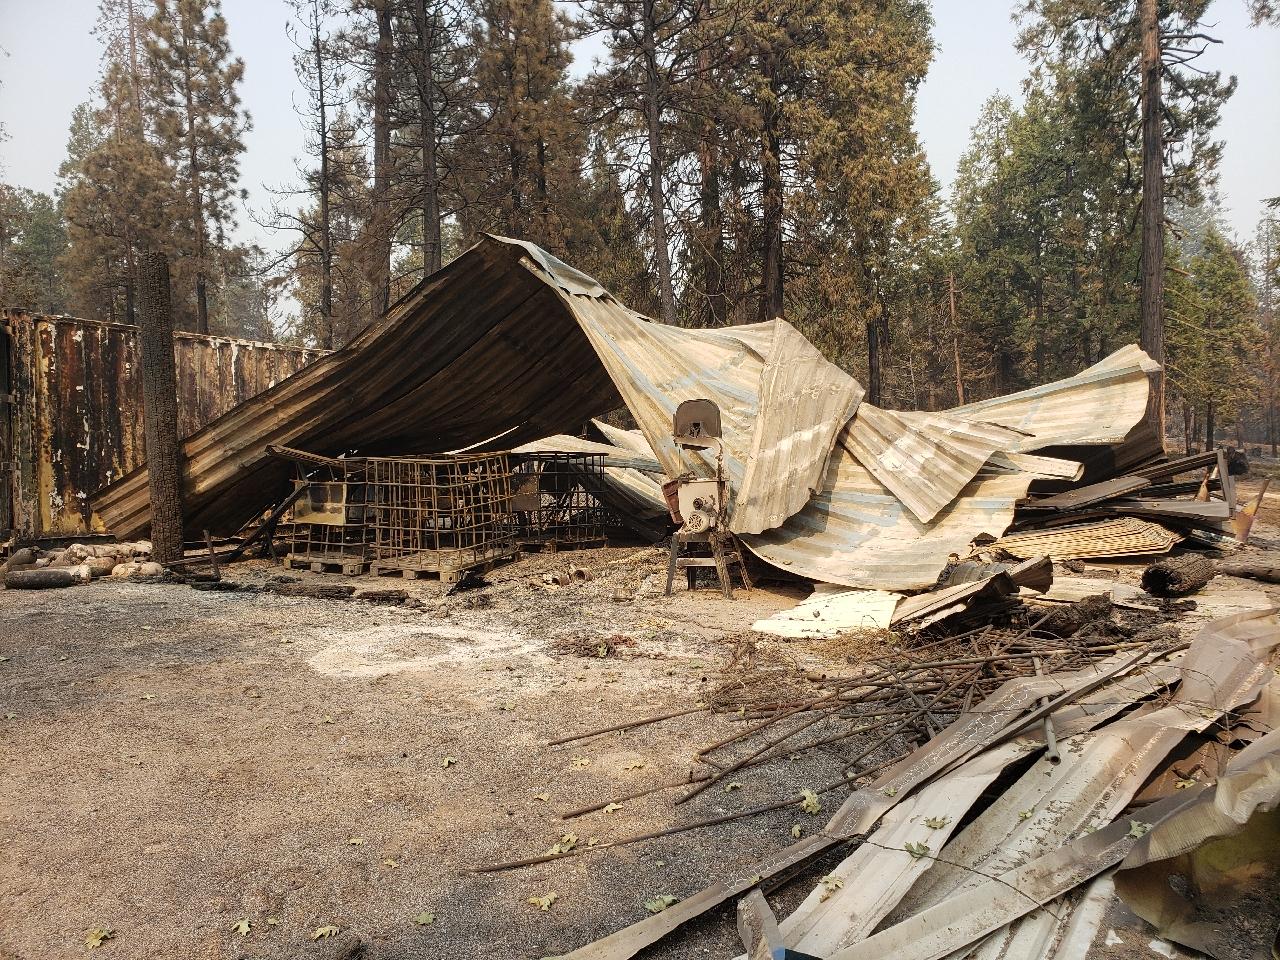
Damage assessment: destroyed